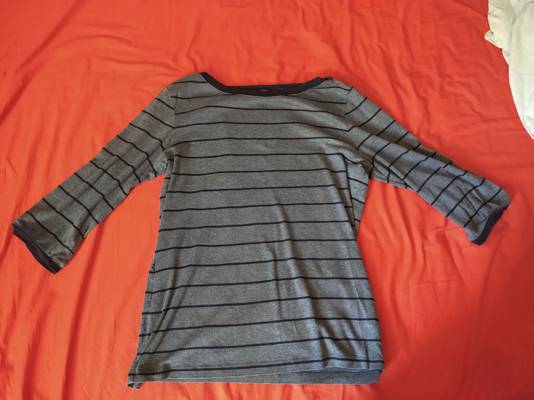
Waste category: clothes